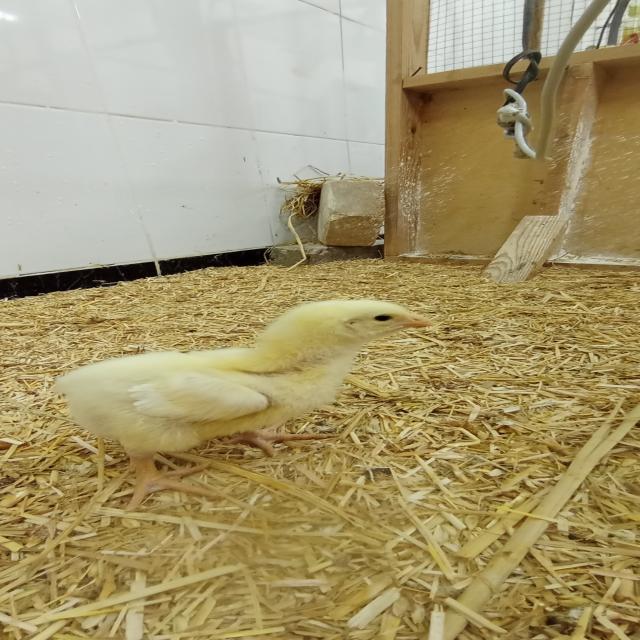
Weight: 184 g